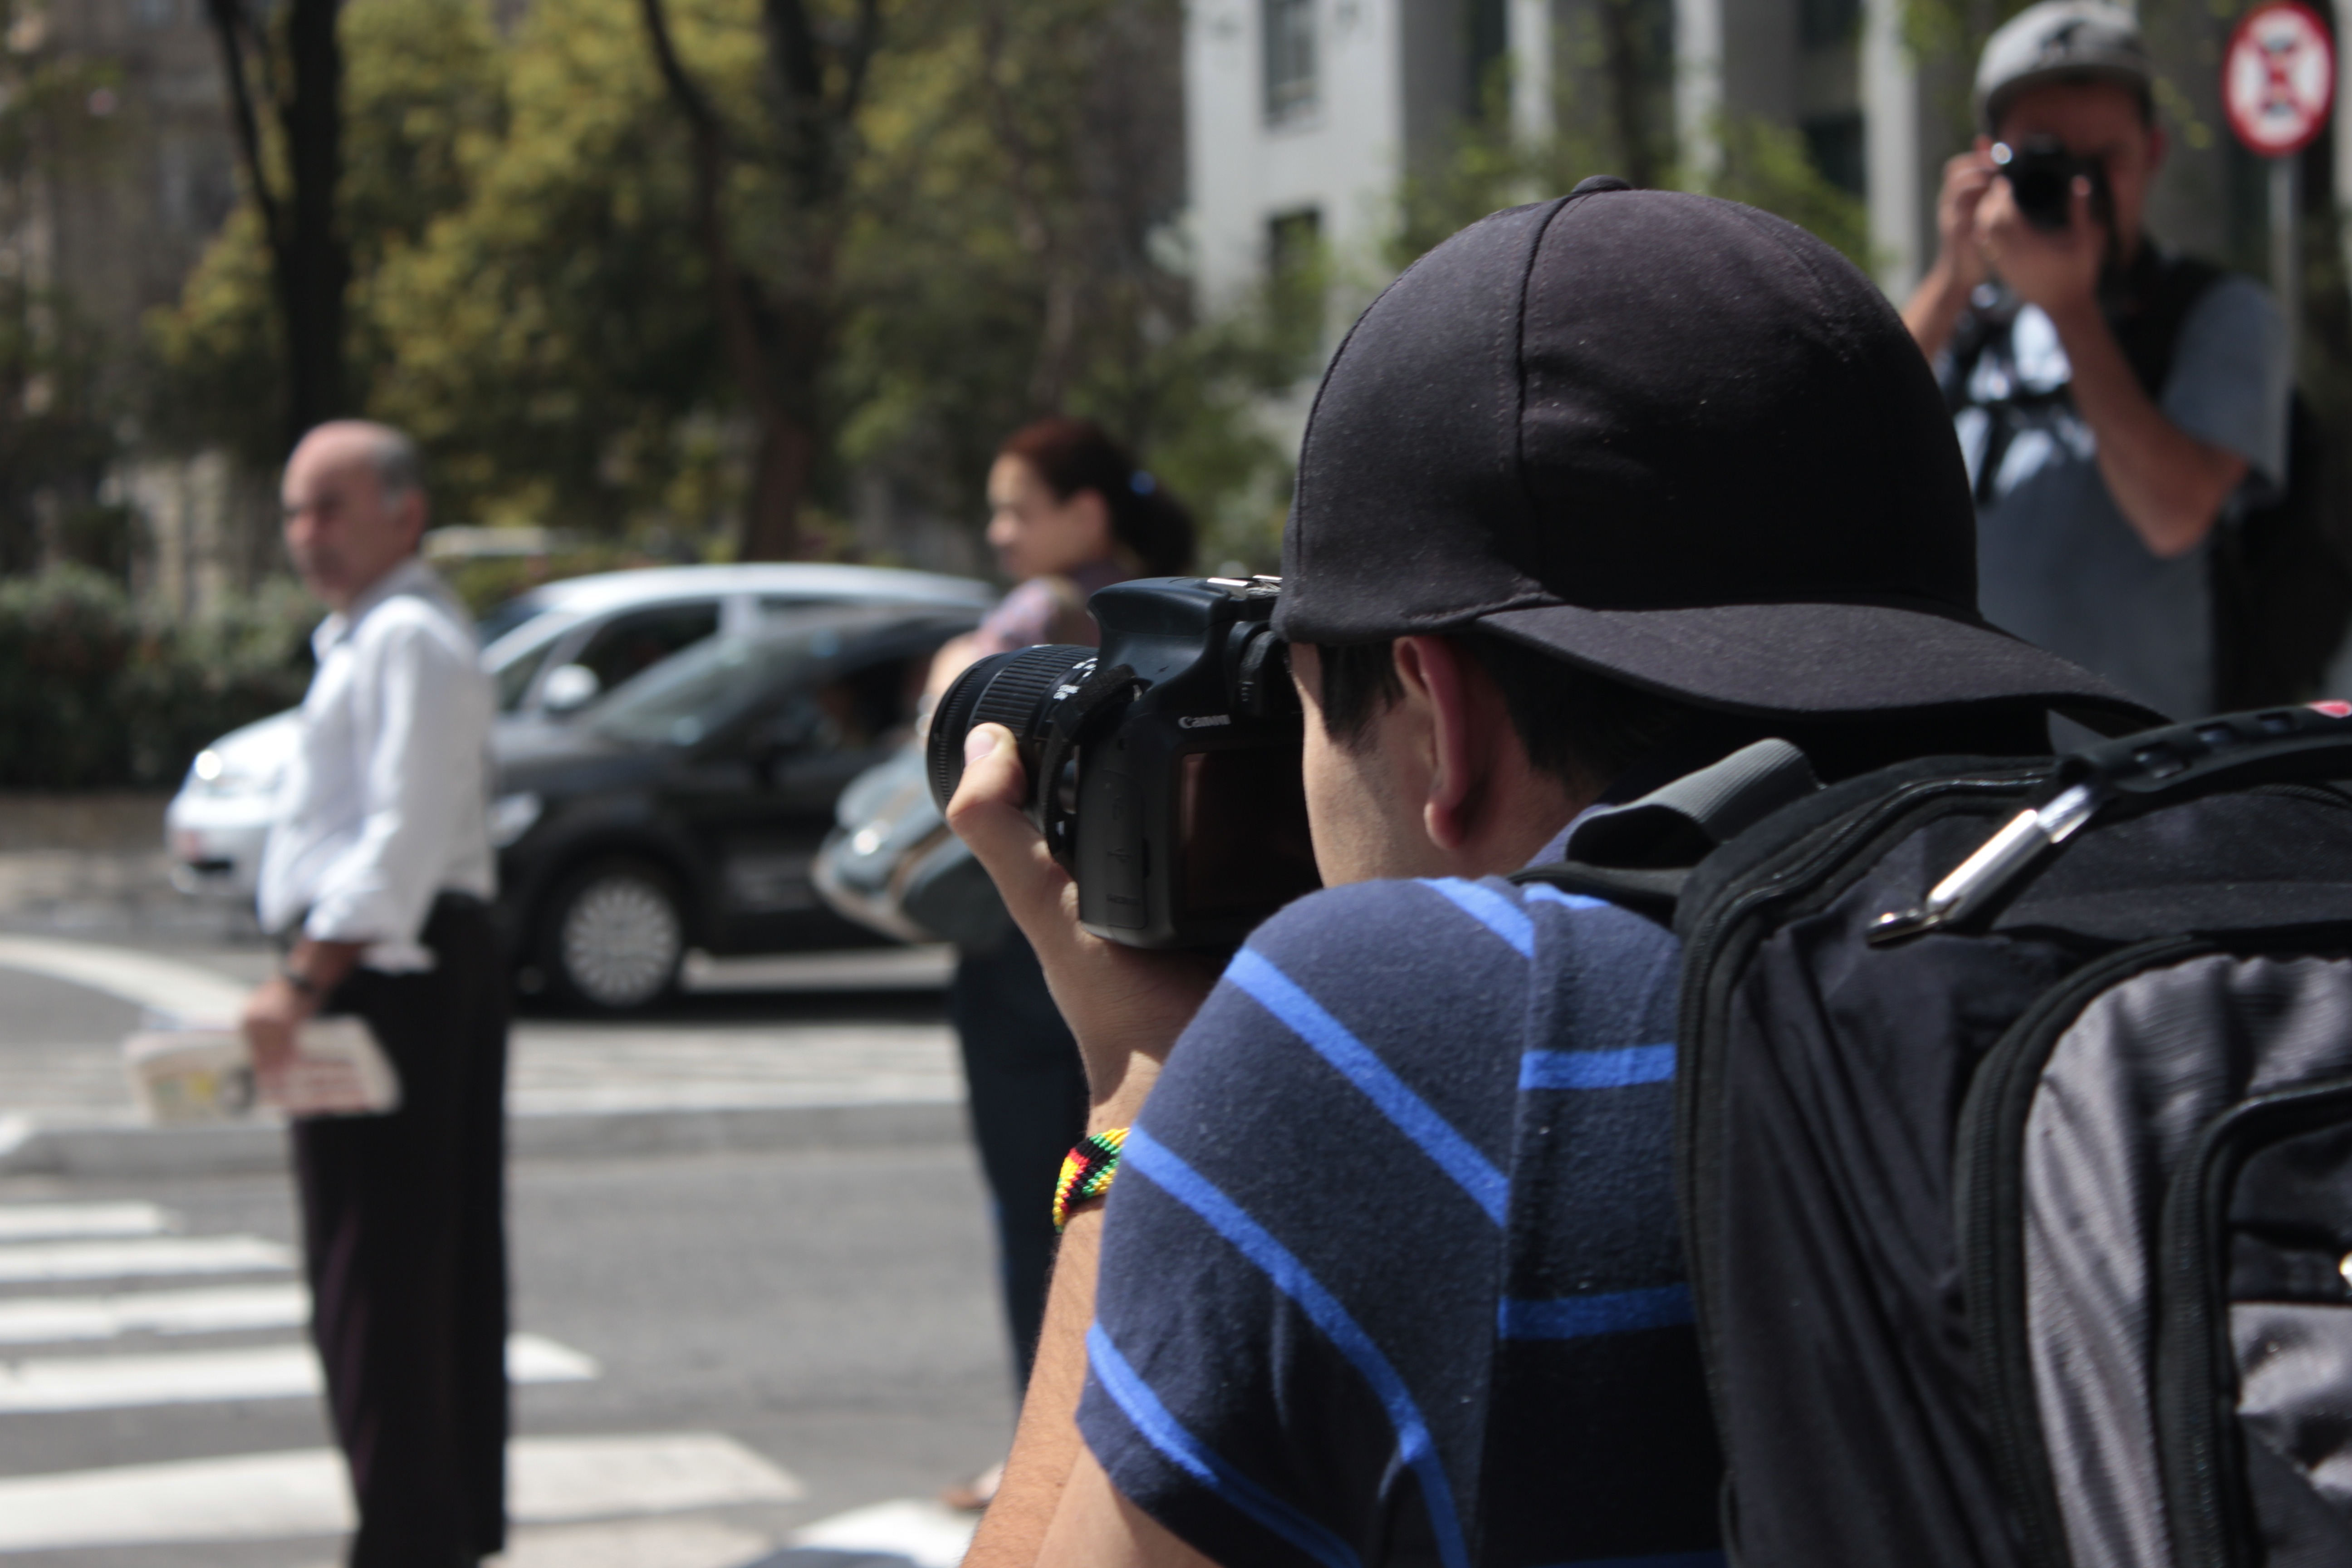
person, photographer, crowd, photo, point, police, demonstration, protest, official, police officer